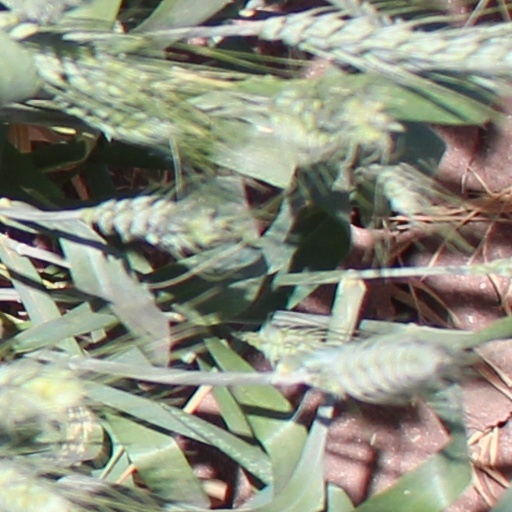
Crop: wheat